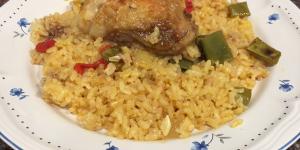
arroz al horno con pollo